Carlos Mora (volleyball)

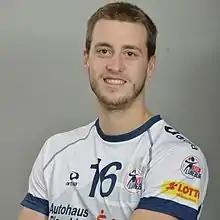
Carlos Mora in 2016

Carlos Mora Sabaté (born 19 March 1990) is a Spanish male volleyball player. He is part of the Spain men's national volleyball team. On club level he plays for SVG Lüneburg.